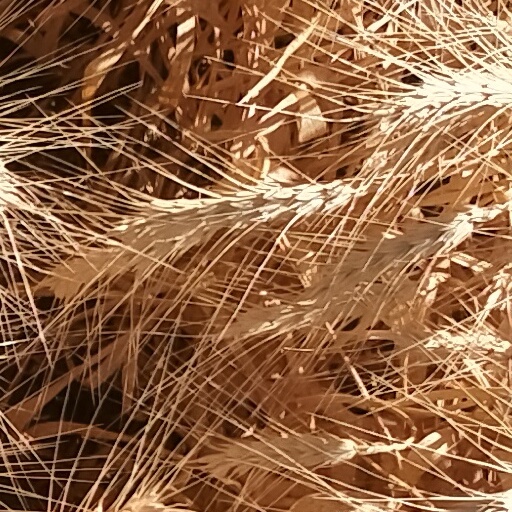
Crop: wheat